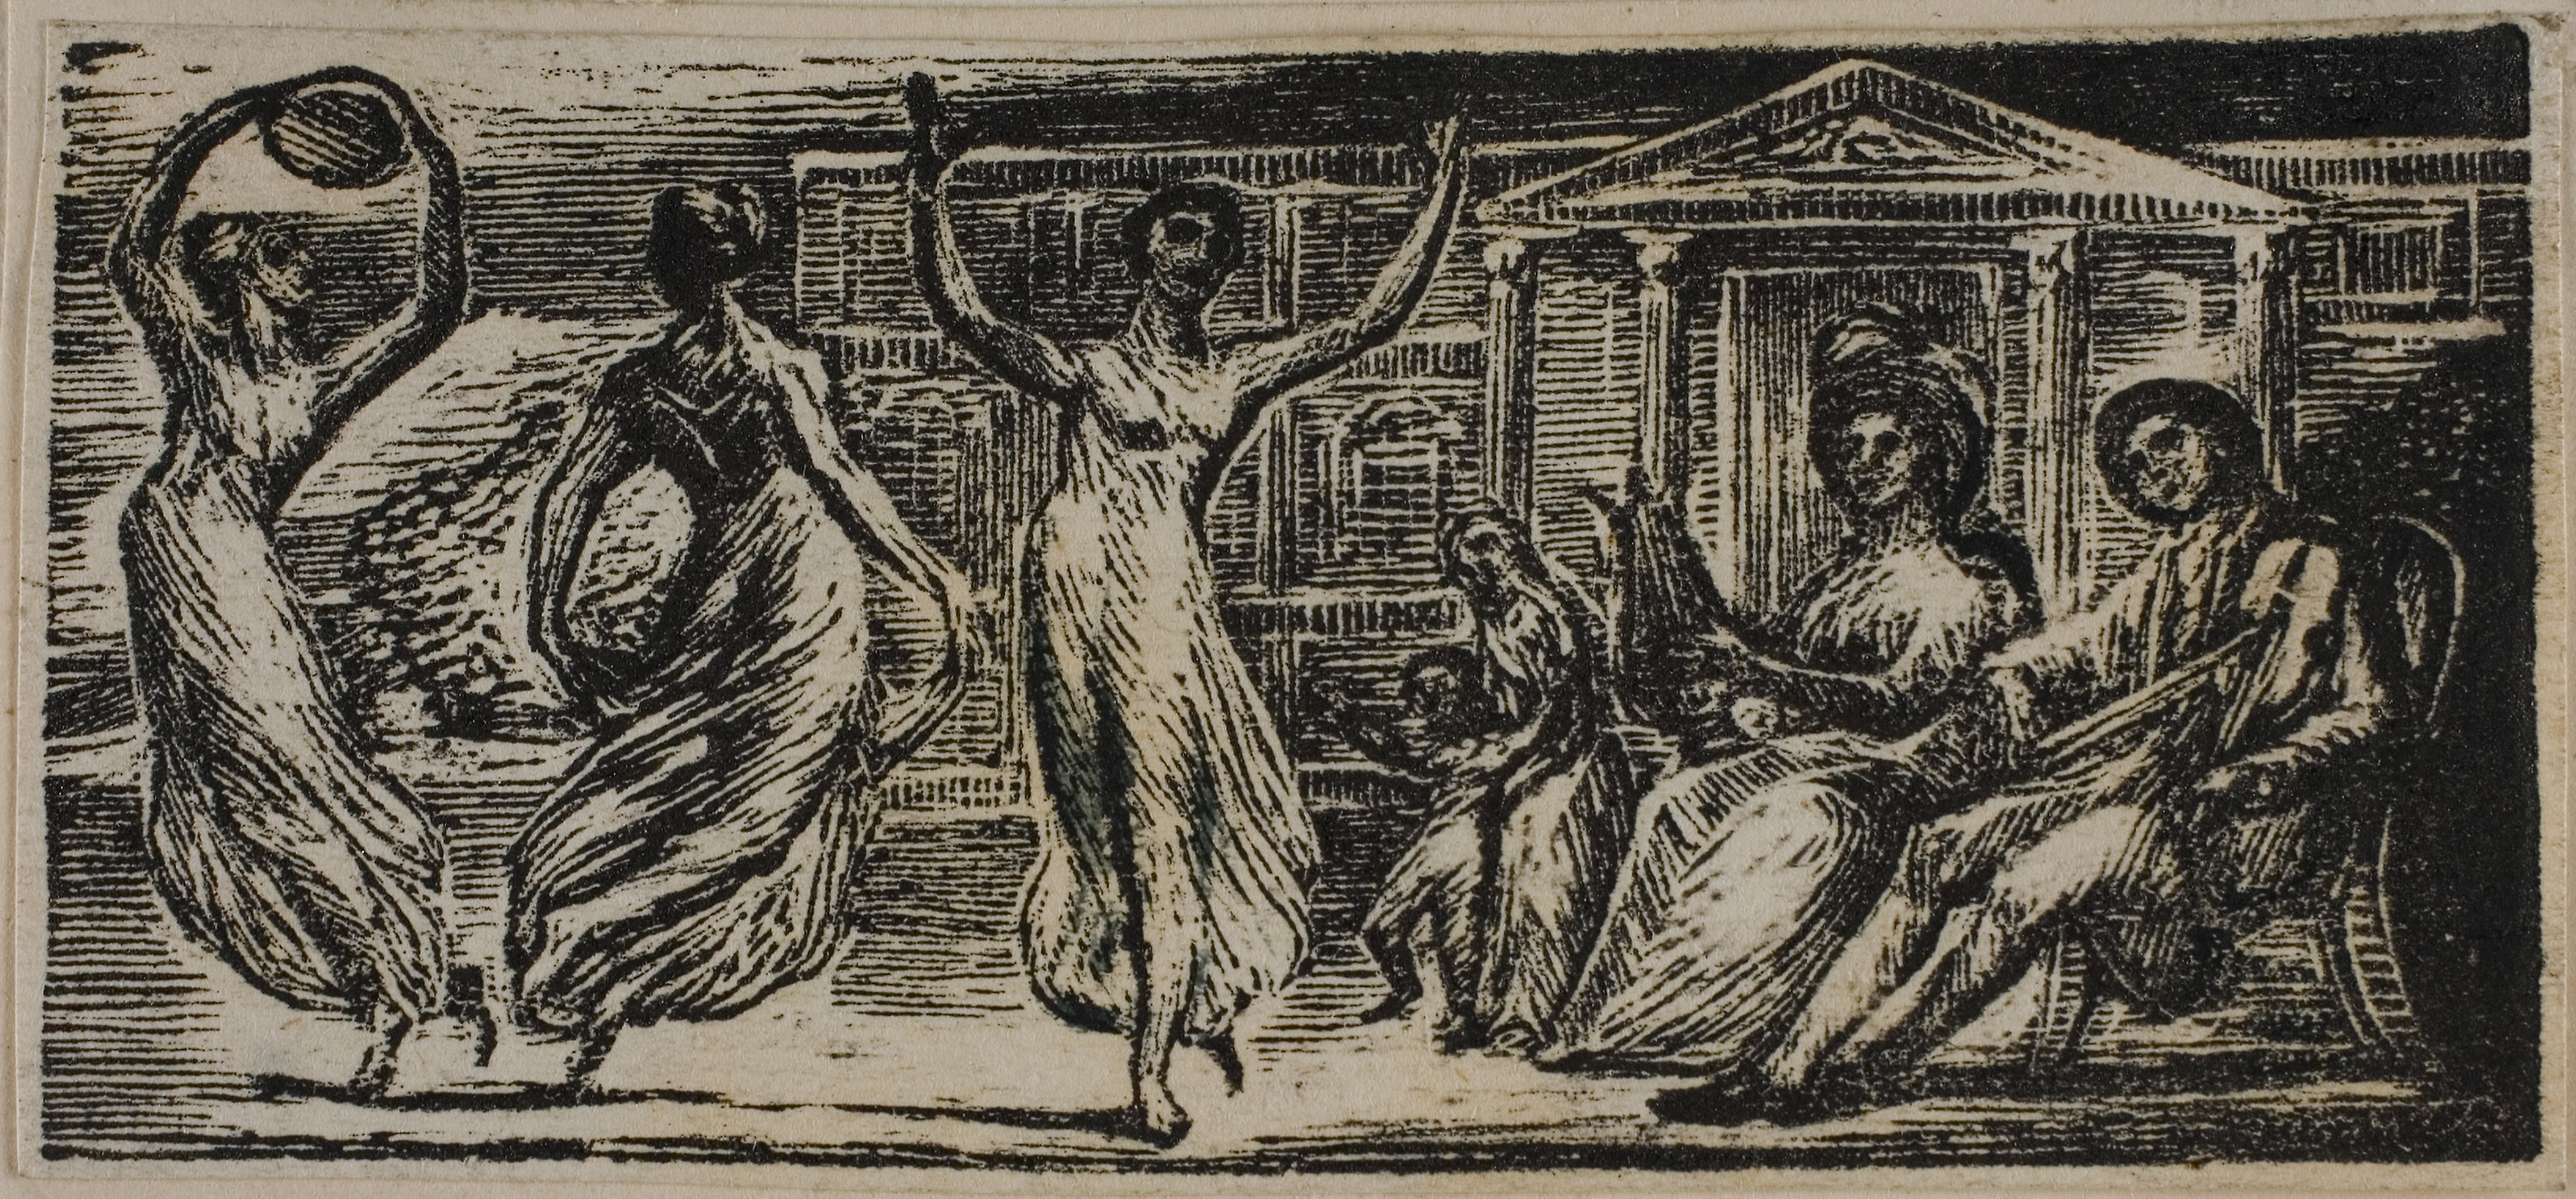
art, history, ancient history, prophet, printmaking, illustration, drawing, visual arts, mural, middle ages